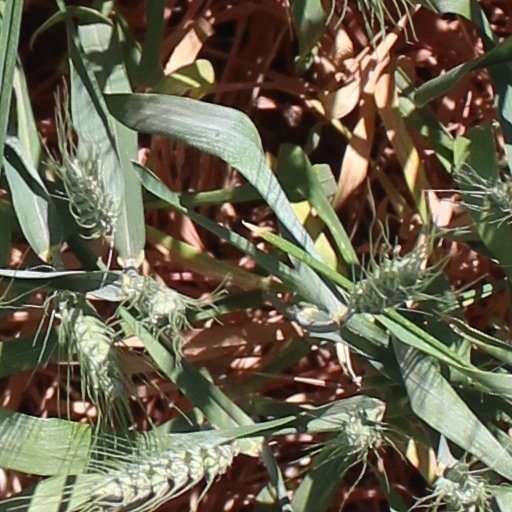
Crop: wheat